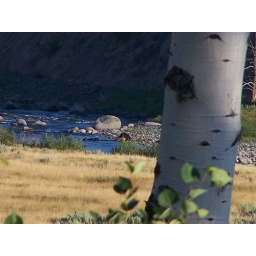
After the wolves left, the bear just curled up around this rock and went to sleep.